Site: brandenburg
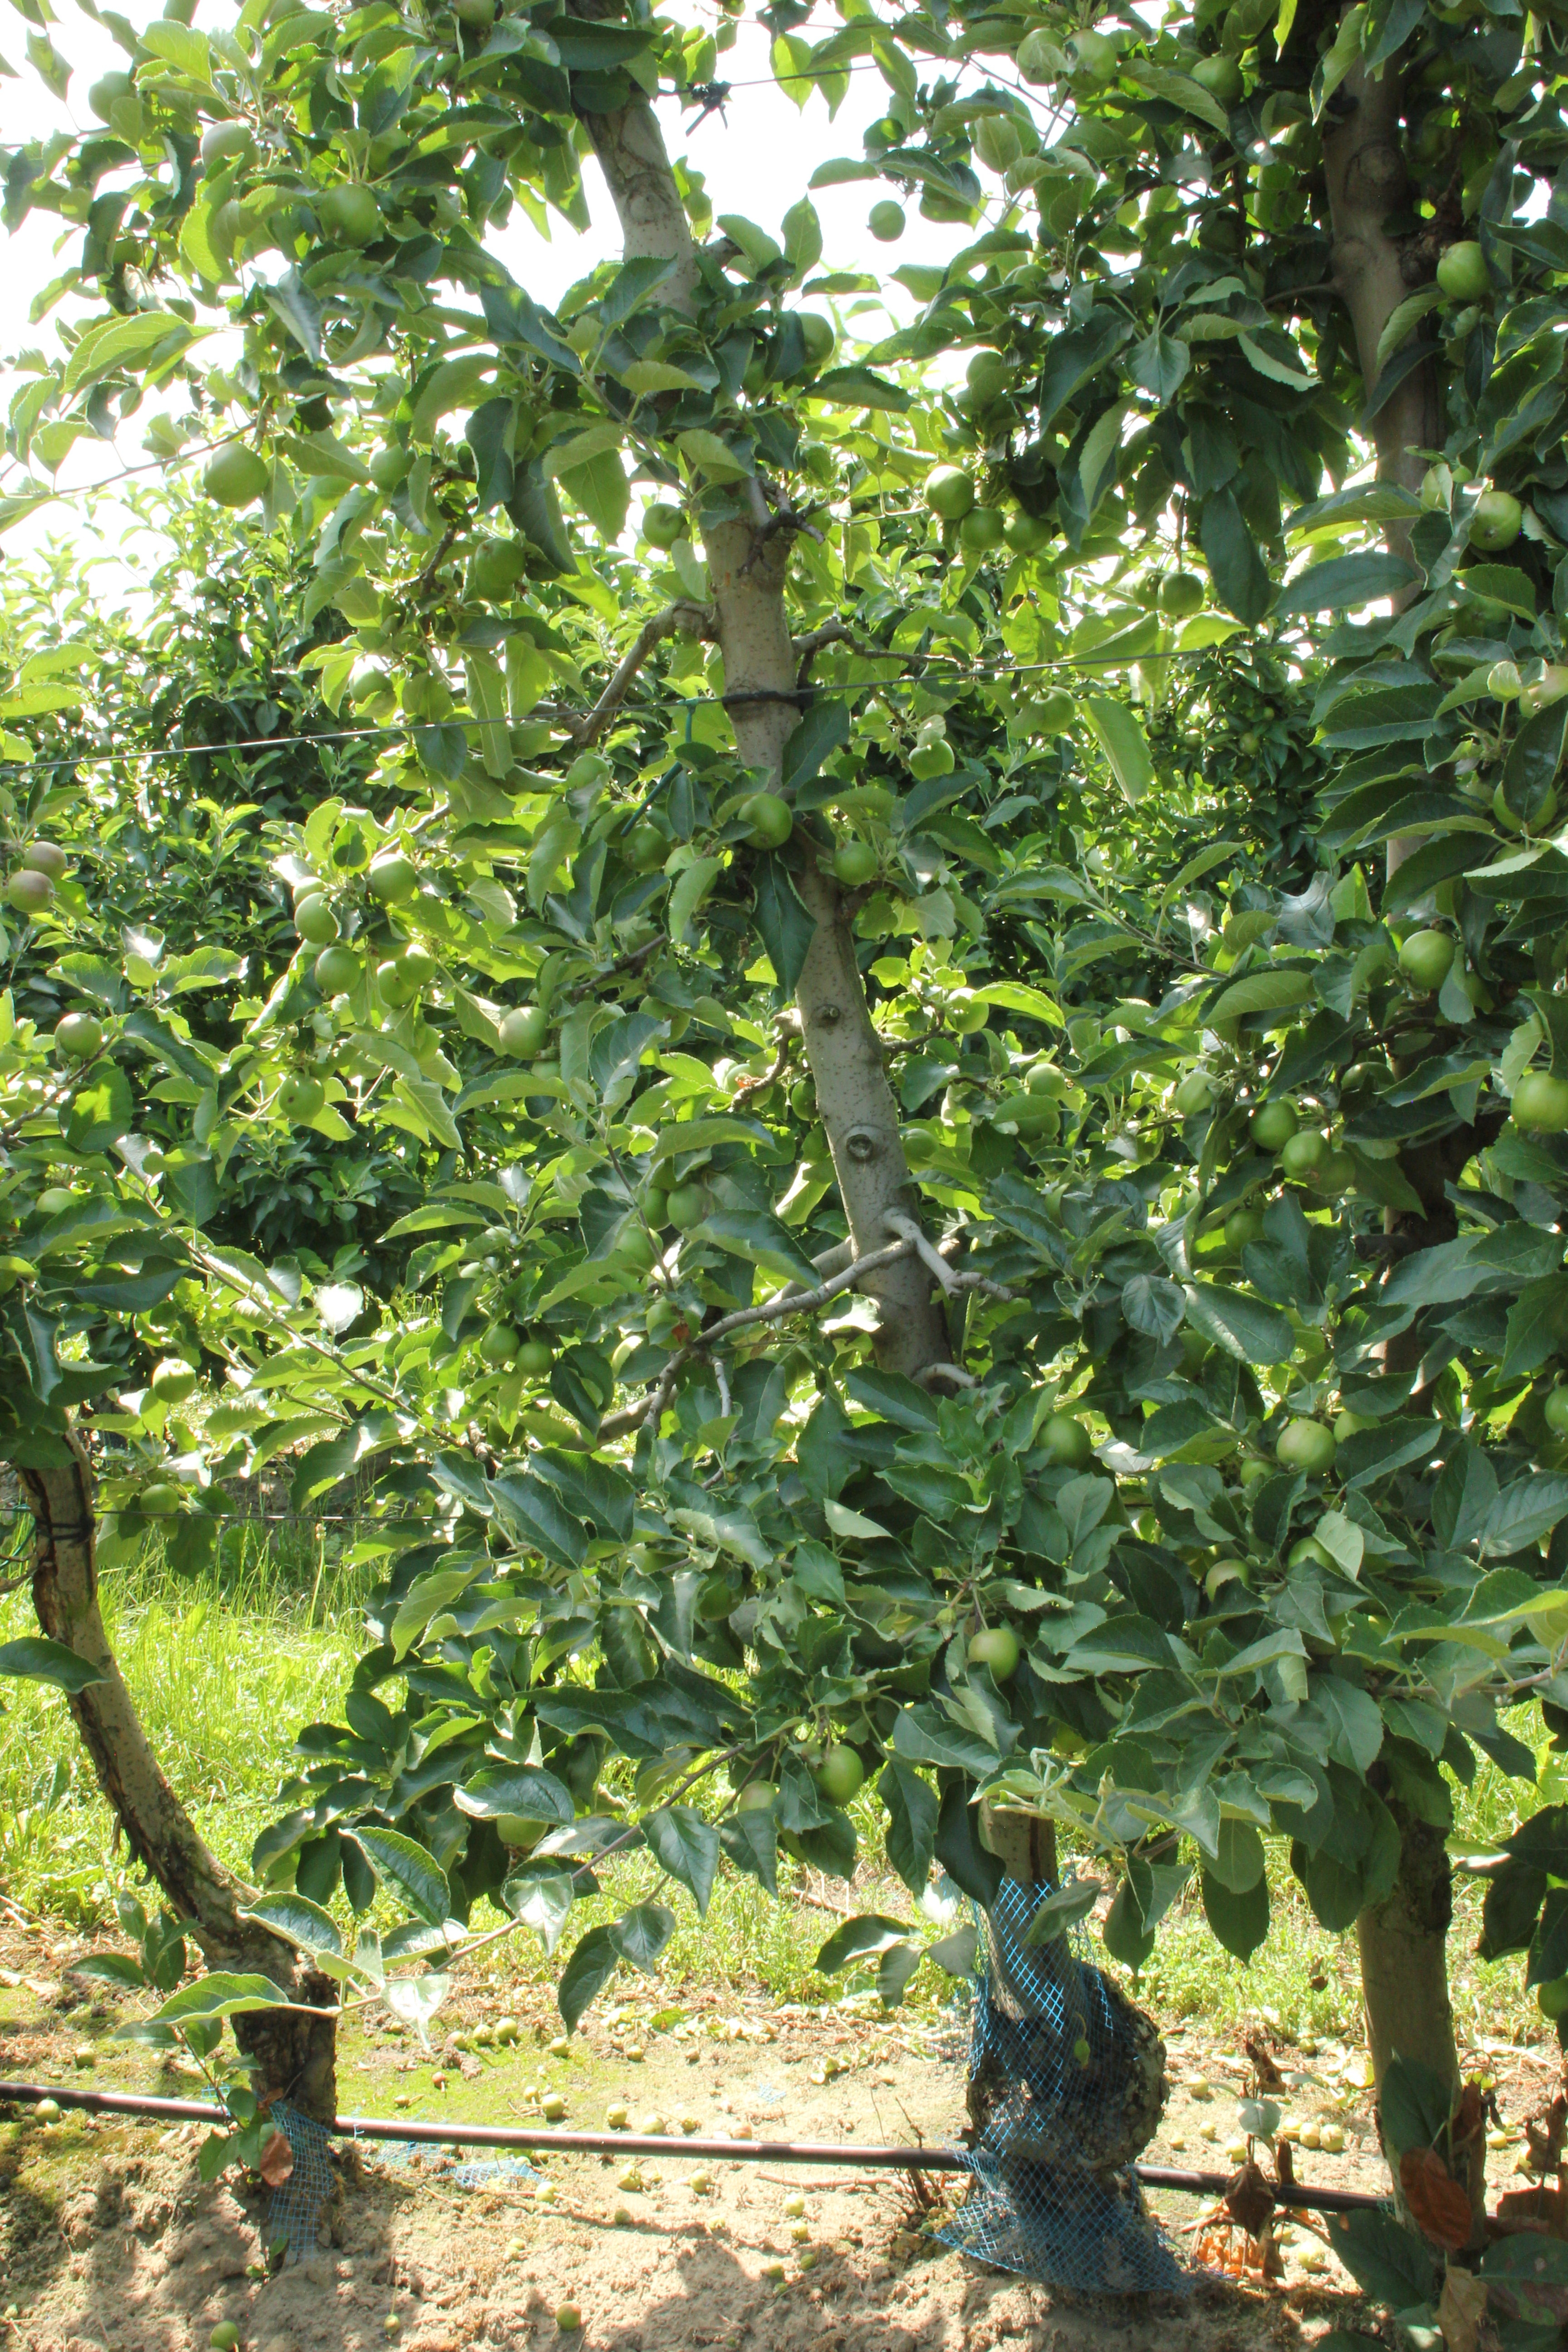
Growth stage (BBCH 74): Development of fruit